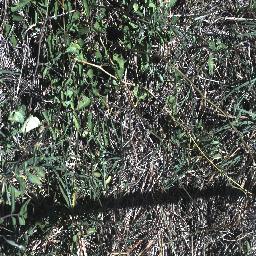
Label: negative